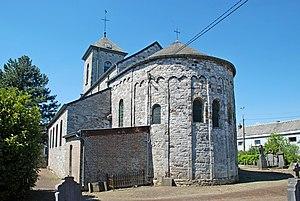
Belgique - Wallonie - Église Saint-Laurent de Bois (Bois-et-Borsu)
L'église Saint-Lambert de Bois est une église romane située à Bois-et-Borsu, section de la commune belge de Clavier, en province de Liège.